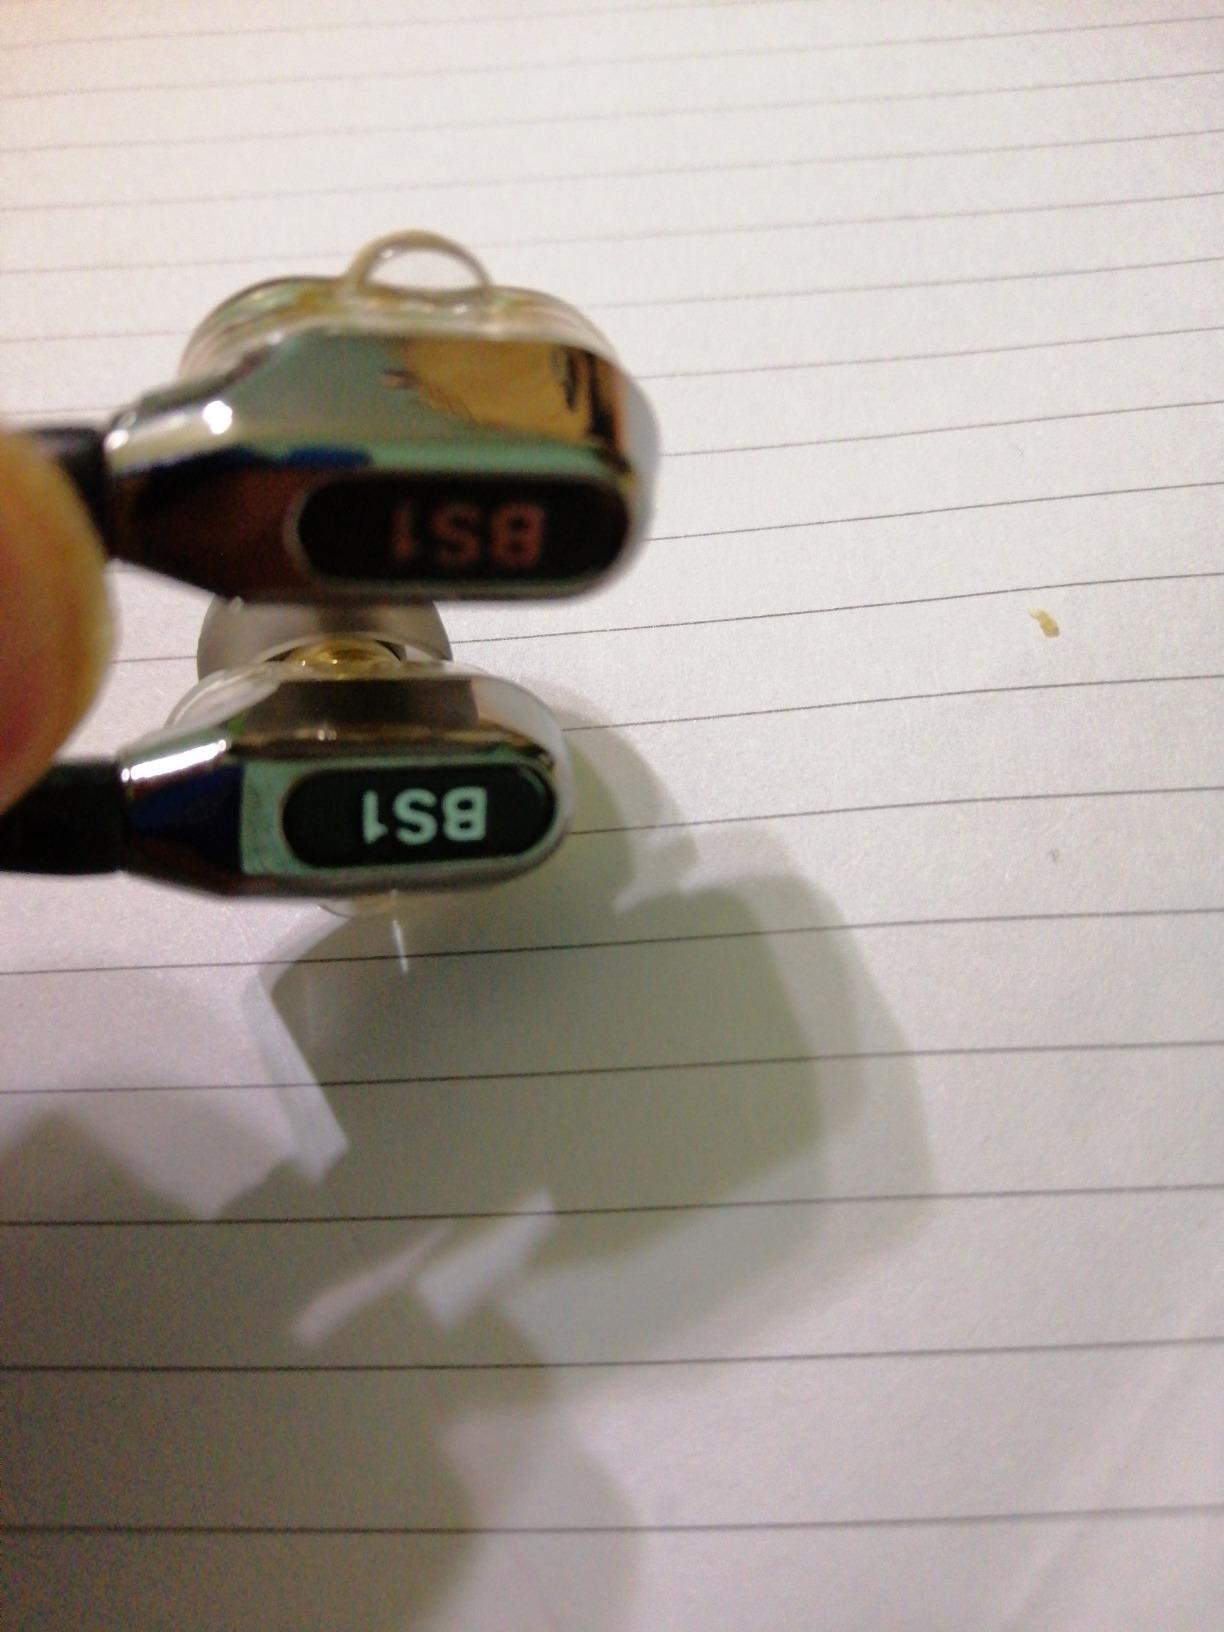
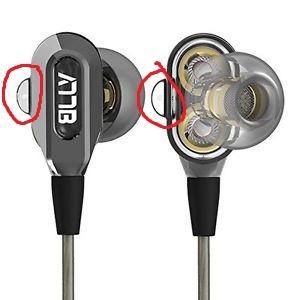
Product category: headphones
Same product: yes